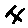
Label: 4